Snowy River

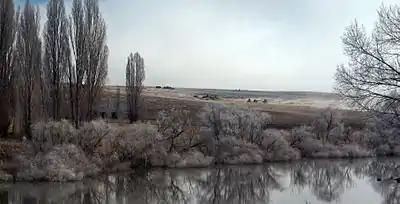
The Snowy River, at the small NSW town of Dalgety

The Snowy River originally had a huge, often destructive flow during the spring snow-melt which flowed directly into the sea. In the 1950s and 1960s, as part of the Snowy Mountains Scheme, a network of four dams (i.e. Guthega, Island Bend, Eucumebene and Jindabyne) and many smaller water diversion structures were built to collect and divert 99% (as measured at Jindabyne) of the Snowy River's flow through the mountains, to provide more water to the Murray and Murrumbidgee River agricultural basins for irrigation. Several hydro-electric power stations were also constructed to generate electricity. While there was initial public opposition to the diversion of the river's water during the 1950s and '60s, it was largely ignored as the scheme provided agriculture with more water. It generated a large number of jobs in construction initially, then in agriculture and logistics, and added permanent and reliable, on-demand electricity generation to two states.